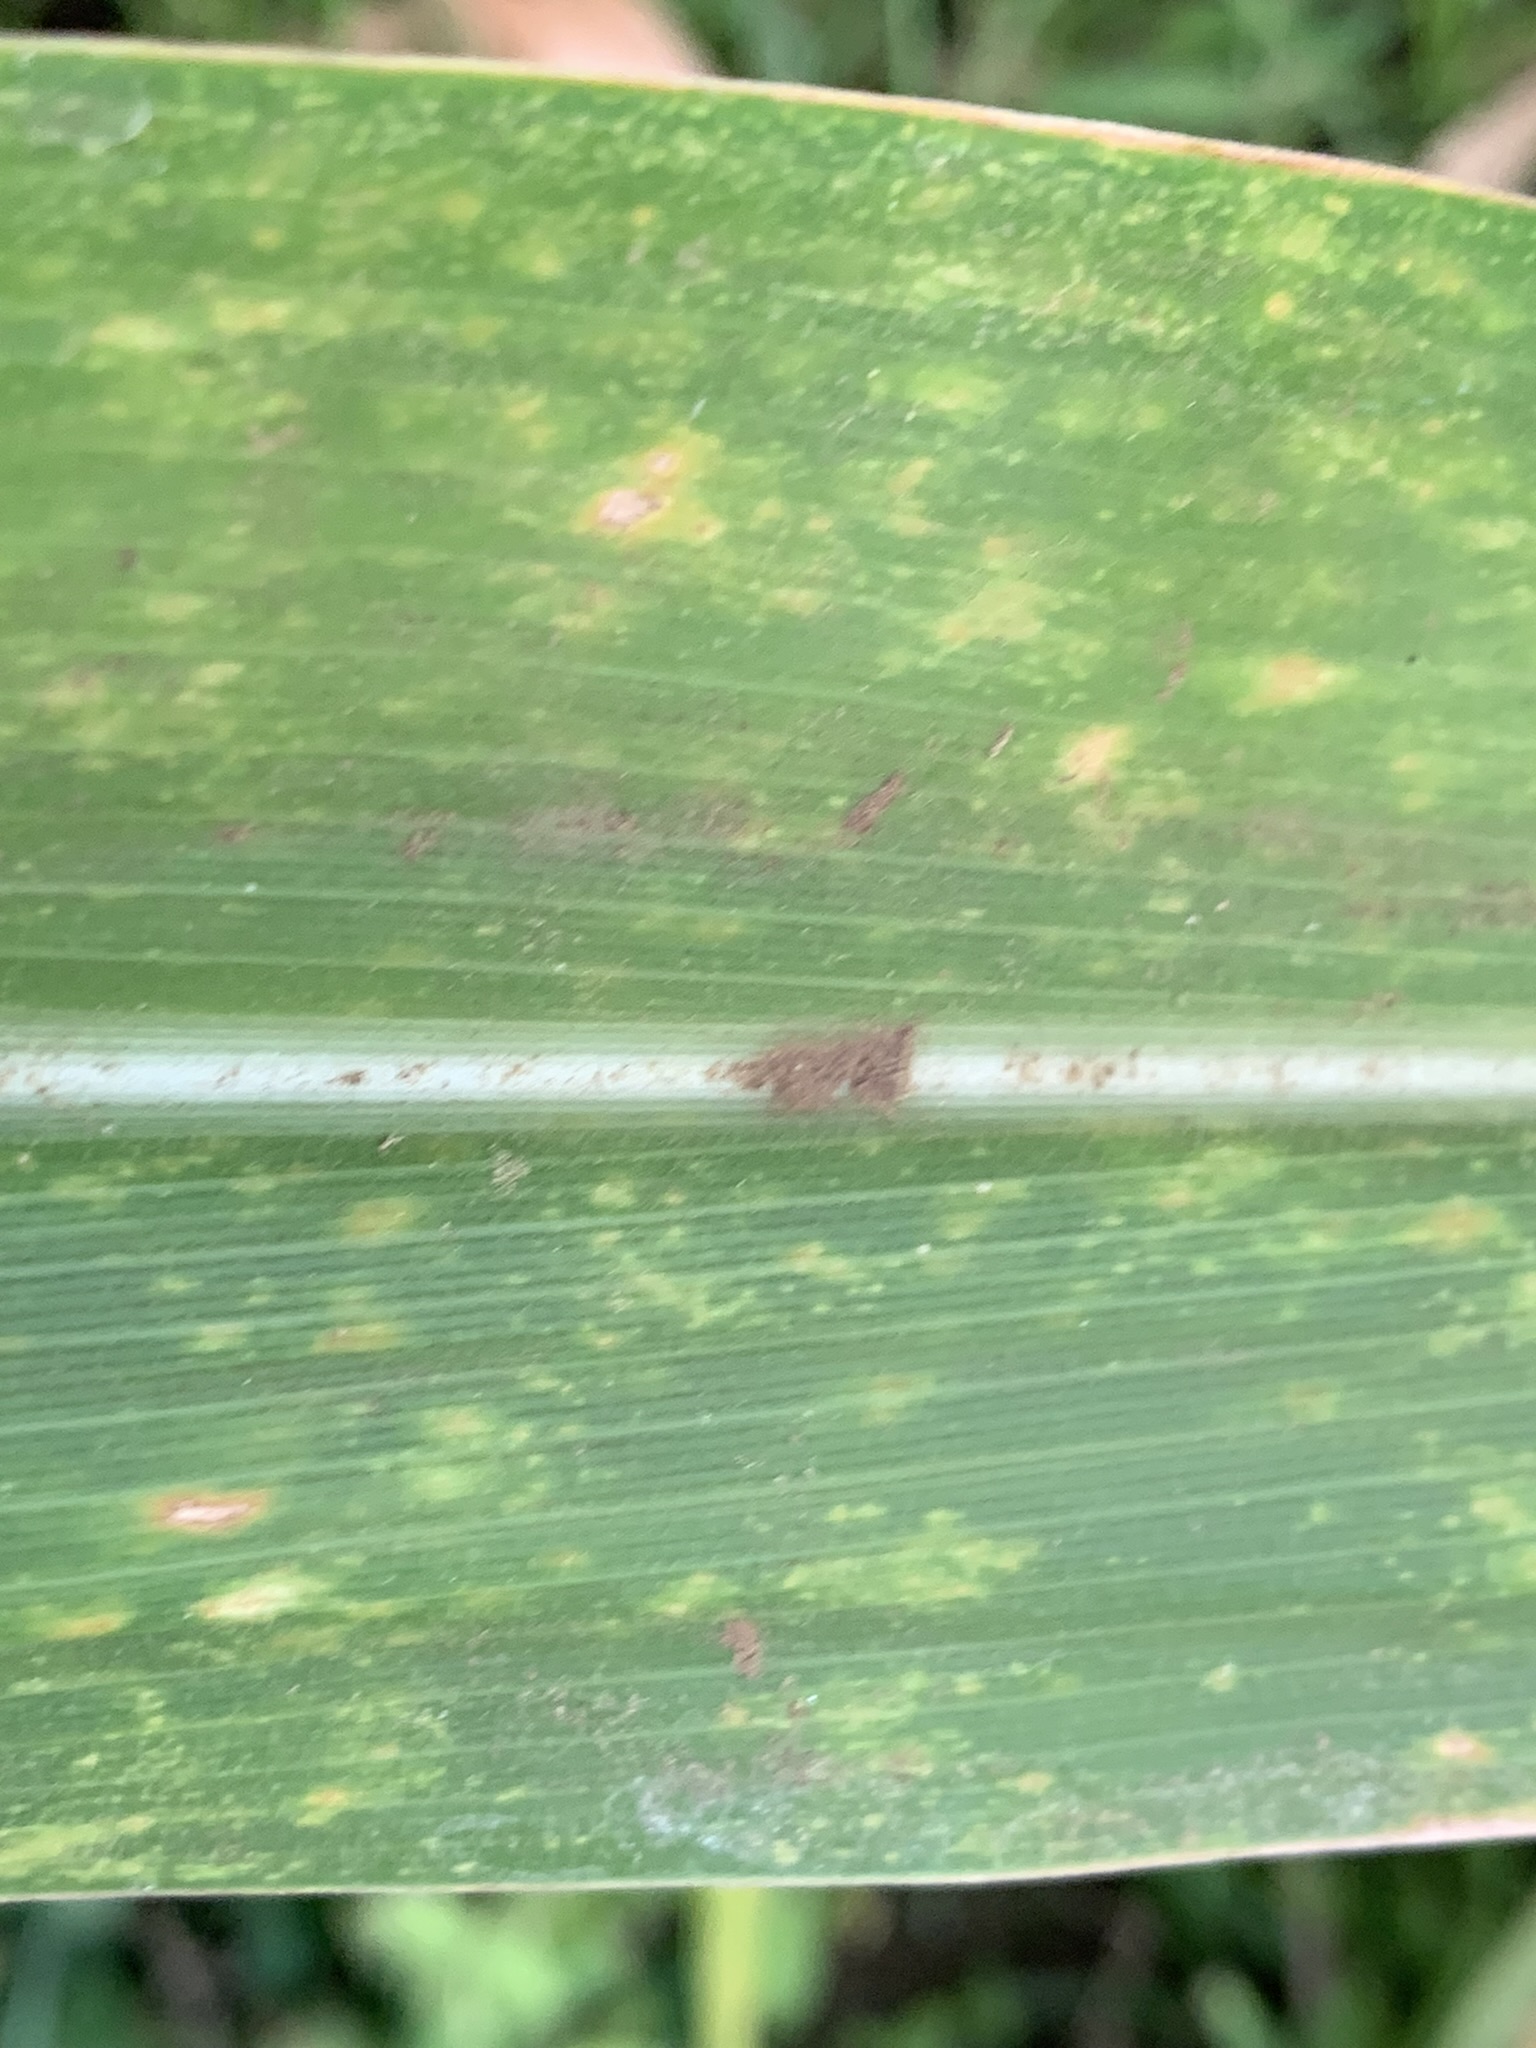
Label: MLN